Jeanne d'Arc Basin

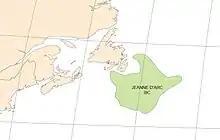
Jeanne d'Arc Basin

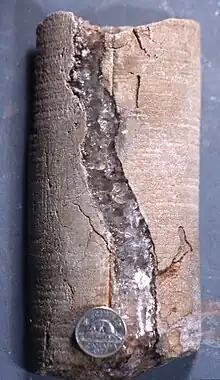
Vein of coarsely crystalline halite in fractured dolomite interbed cored in the Upper Triassic to lowermost Jurassic Argo Formation at the Cormorant N-83 well drilled at the south end of the Jeanne d'Arc Basin.

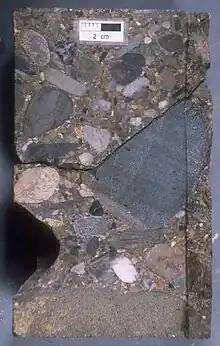
Pebble to cobble conglomerate bed of the Upper Jurassic (Tithonian) Jeanne d'Arc Formation cored at the Hibernia O-35 well drilled in the Hibernia oilfield.

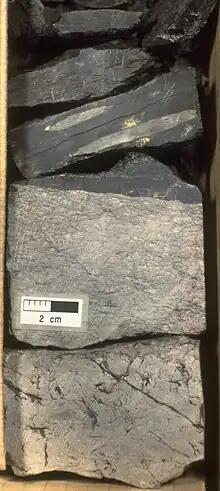
Thin coal seam with underclay pervasively churned by roots as cored from the Lower Cretaceous (Berriasian to lower Valanginian) Hibernia Formation at the Hibernia K-14 well in the Hibernia oilfield.

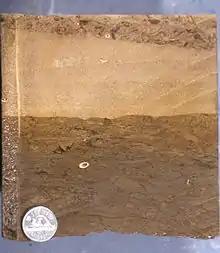
Sharp-based, laminated sandstone storm bed above pervasively bioturbated fair weather lower shoreface bed cored in the Lower Cretaceous (upper Aptian to lower Albian) Ben Nevis Formation at the West Ben Nevis B-75 discovery well.

The Jeanne d'Arc Basin is an offshore sedimentary basin located about to the basin centre, east-southeast of St. John's, Newfoundland and Labrador. This basin formed in response to the large scale plate tectonic forces that ripped apart the super-continent Pangea and also led to sea-floor spreading in the North Atlantic Ocean. This basin is one of a series of rift basins that are located on the broad, shallow promontory of continental crust known as the Grand Banks of Newfoundland off Canada's east coast. The basin was named after a purported shoal labelled as "Ste. Jeanne d'Arc" on out-dated bathymetric charts and which was once thought to represent a local exposure of basement rocks similar to the Virgin Rocks.